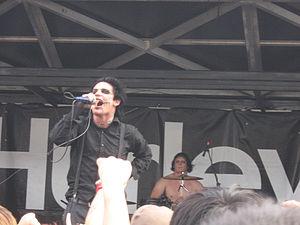
Aiden est un groupe de punk rock américain, originaire de Seattle, Washington. Formé en 2003, le groupe se composait de William « wiL » Francis, Jake Wambold, Jake Davison, Nick Wiggins et Angel Ibarra. Le groupe se sépare en 2016.
William Roy Wil Francis est le frontman du groupe Aiden, et aussi de son deuxième groupe, William Control. Il est aussi le producteur pour le groupe A Midnight Tragedy.